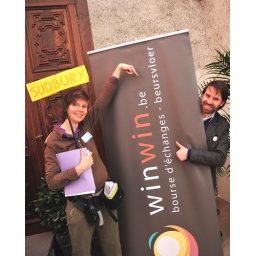
Tintelijn CVBA biedt verfresten aan in ruil voor een fotoshoot van verfpotten door Sudbury School Gent